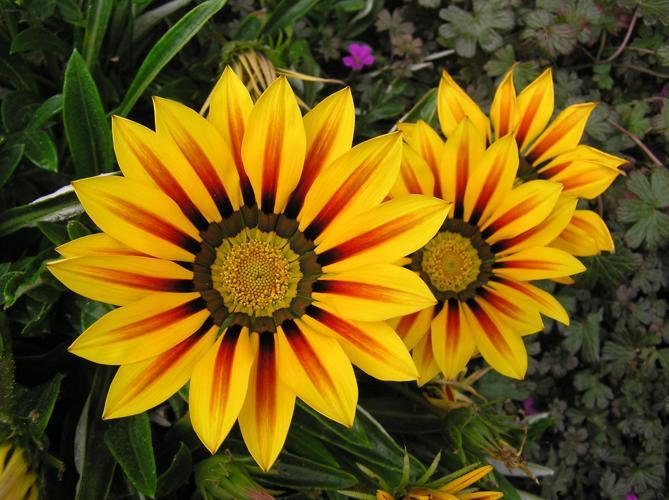
Label: gazania